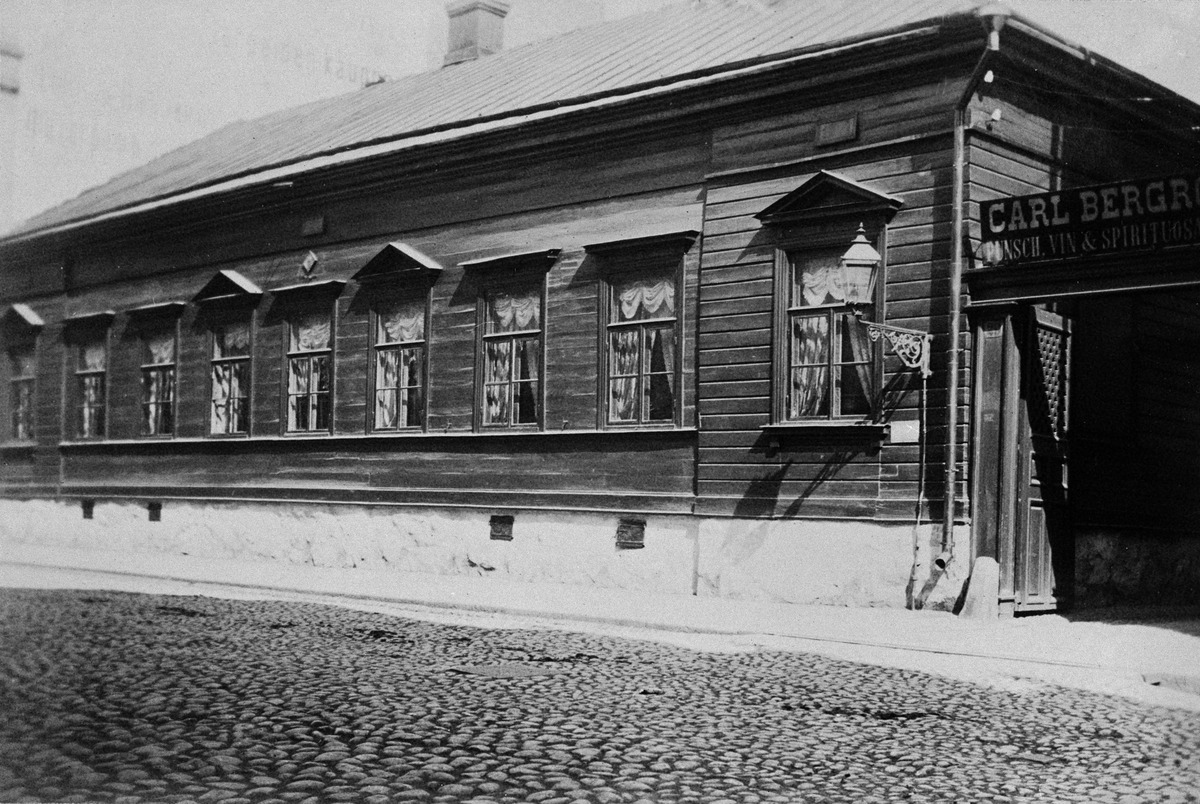
Fabianinkatu 29, jossa sijaitsi viini- ja väkiviinakauppaa harjoittaneen Carl Bergrothin konttori ja asunto
sisällön kuvaus: Fabianinkatu 29, jossa sijaitsi viini- ja väkiviinakauppaa harjoittaneen Carl Bergrothin konttori ja asunto. mustavalkoinen
Kuvaaja: Mitterhusen, Karl, valokuvaaja
Ajankohta: kuvausaika 1891 - 1896
Paikka: Suomi, Uusimaa, Helsinki, Kruununhaka Helsinki, Fabianinkatu 29
Aiheet: Vin och spirituosaaffär Carl Bergroth, kadut, katukiveys, mukulakivet, hirsirakennukset, asuinrakennukset, liikerakennukset, toimistorakennukset, liikekilvet, nimikilvet, ammattikilvet, sisäänkäynnit, ovet, porttiholvit